AC Monza

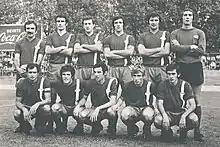
Monza's kits first featured the white vertical line in 1971; the was placed on the stripe as a logo.

Monza began their Serie A season on 13 August 2022, with a 2–1 home defeat to Torino; Dany Mota's goal in stoppage time was Monza's first in the Italian top flight. After consecutive defeats in the opening five games, Monza earned their first point in a 1–1 draw to Lecce on 11 September. Sitting in last place with only one point in six games, Monza replaced Stroppa with under-19s head coach Raffaele Palladino. He guided them to their first historic win on 18 September, in an upset 1–0 win against giants Juventus at home thanks to a goal by Gytkjær. In their first top-flight season, Monza mathematically avoided relegation six matchdays in advance; no other team had done so on their Serie A debut. Monza eventually finished the season in 11th place with 52 points under Palladino, the highest point tally among newly promoted teams in Europe's top five leagues, and the second-highest point tally for a Serie A debuttee in history.